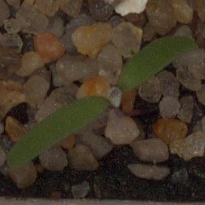
Label: fat_hen